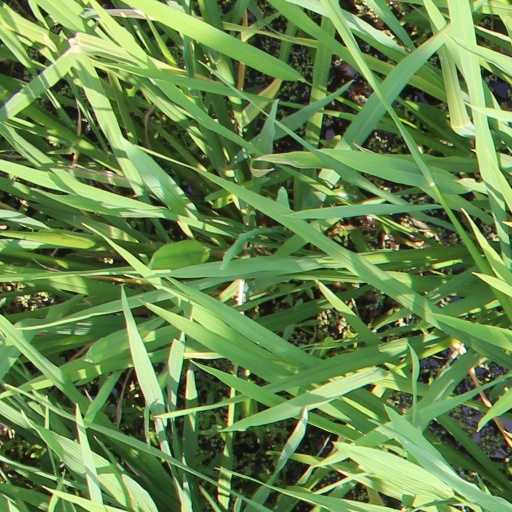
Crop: rice